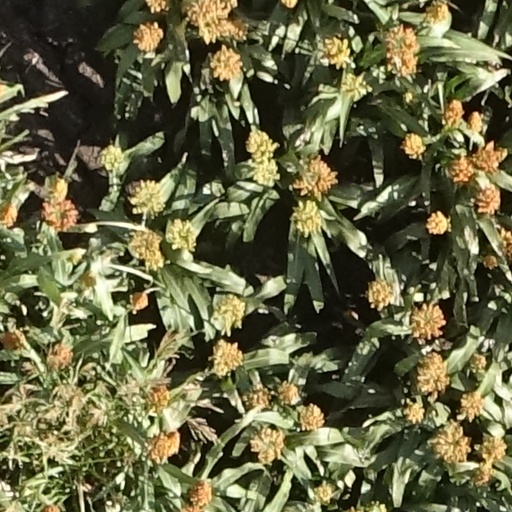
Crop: sorghum